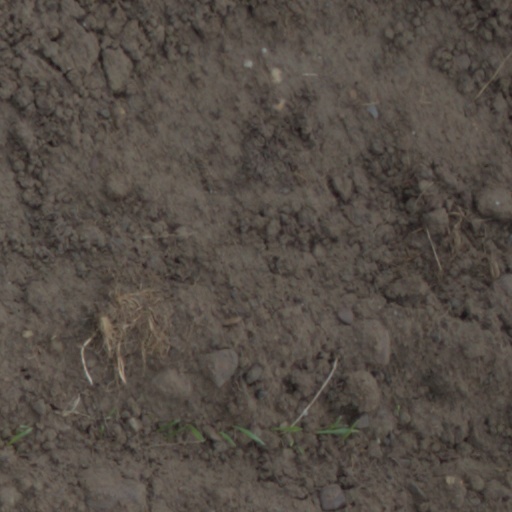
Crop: wheat